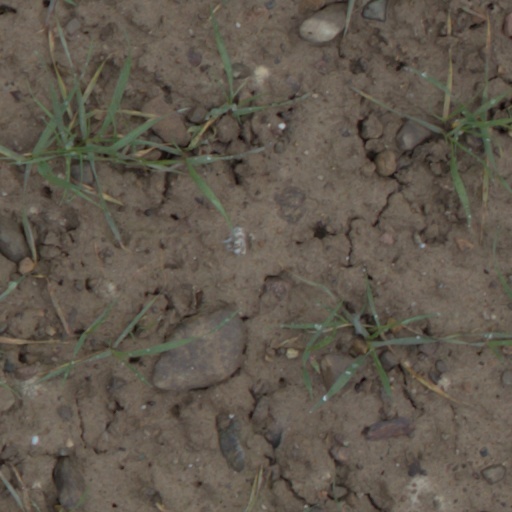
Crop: wheat